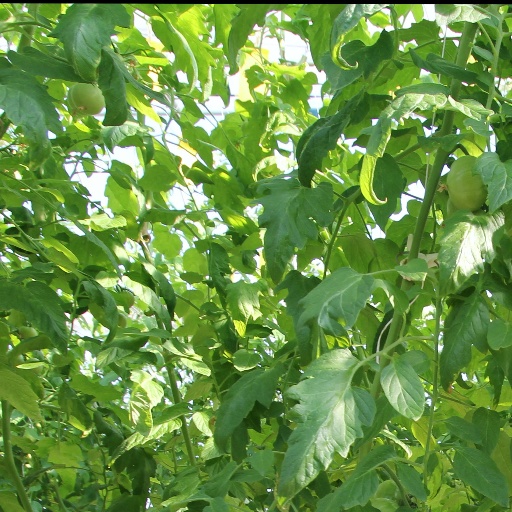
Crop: tomato